Eurovision Song Contest 1999

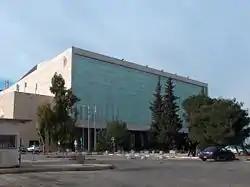
International Convention Centre, Jerusalem – host venue of the 1999 contest

The 1999 contest took place in Jerusalem, Israel, following the country's victory at the with the song "Diva", performed by Dana International. It was the second time that the contest was staged in Israel, following the also held in Jerusalem. The selected venue was the Ussishkin Auditorium of the International Convention Centre, commonly known in Hebrew as, which also served as the host venue for the 1979 contest.